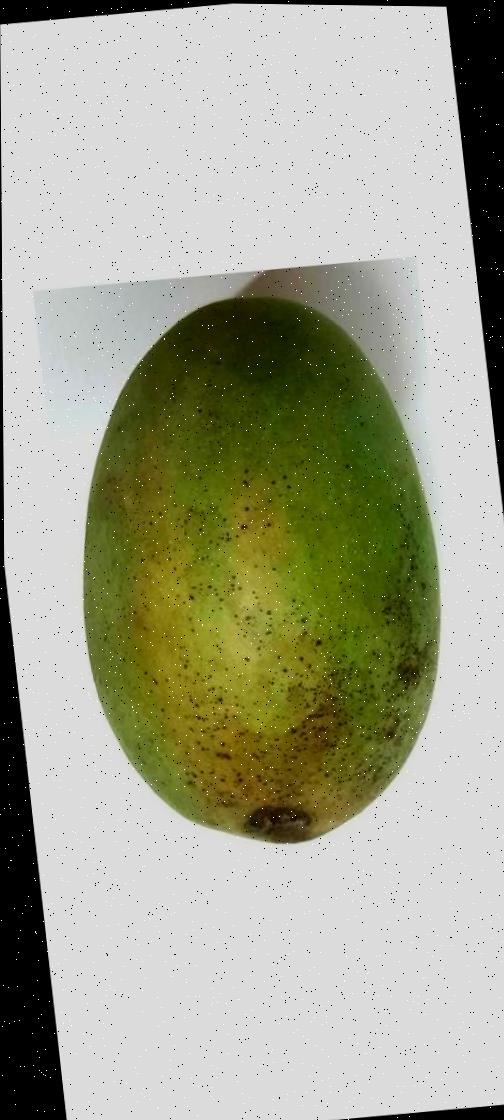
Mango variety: Shada